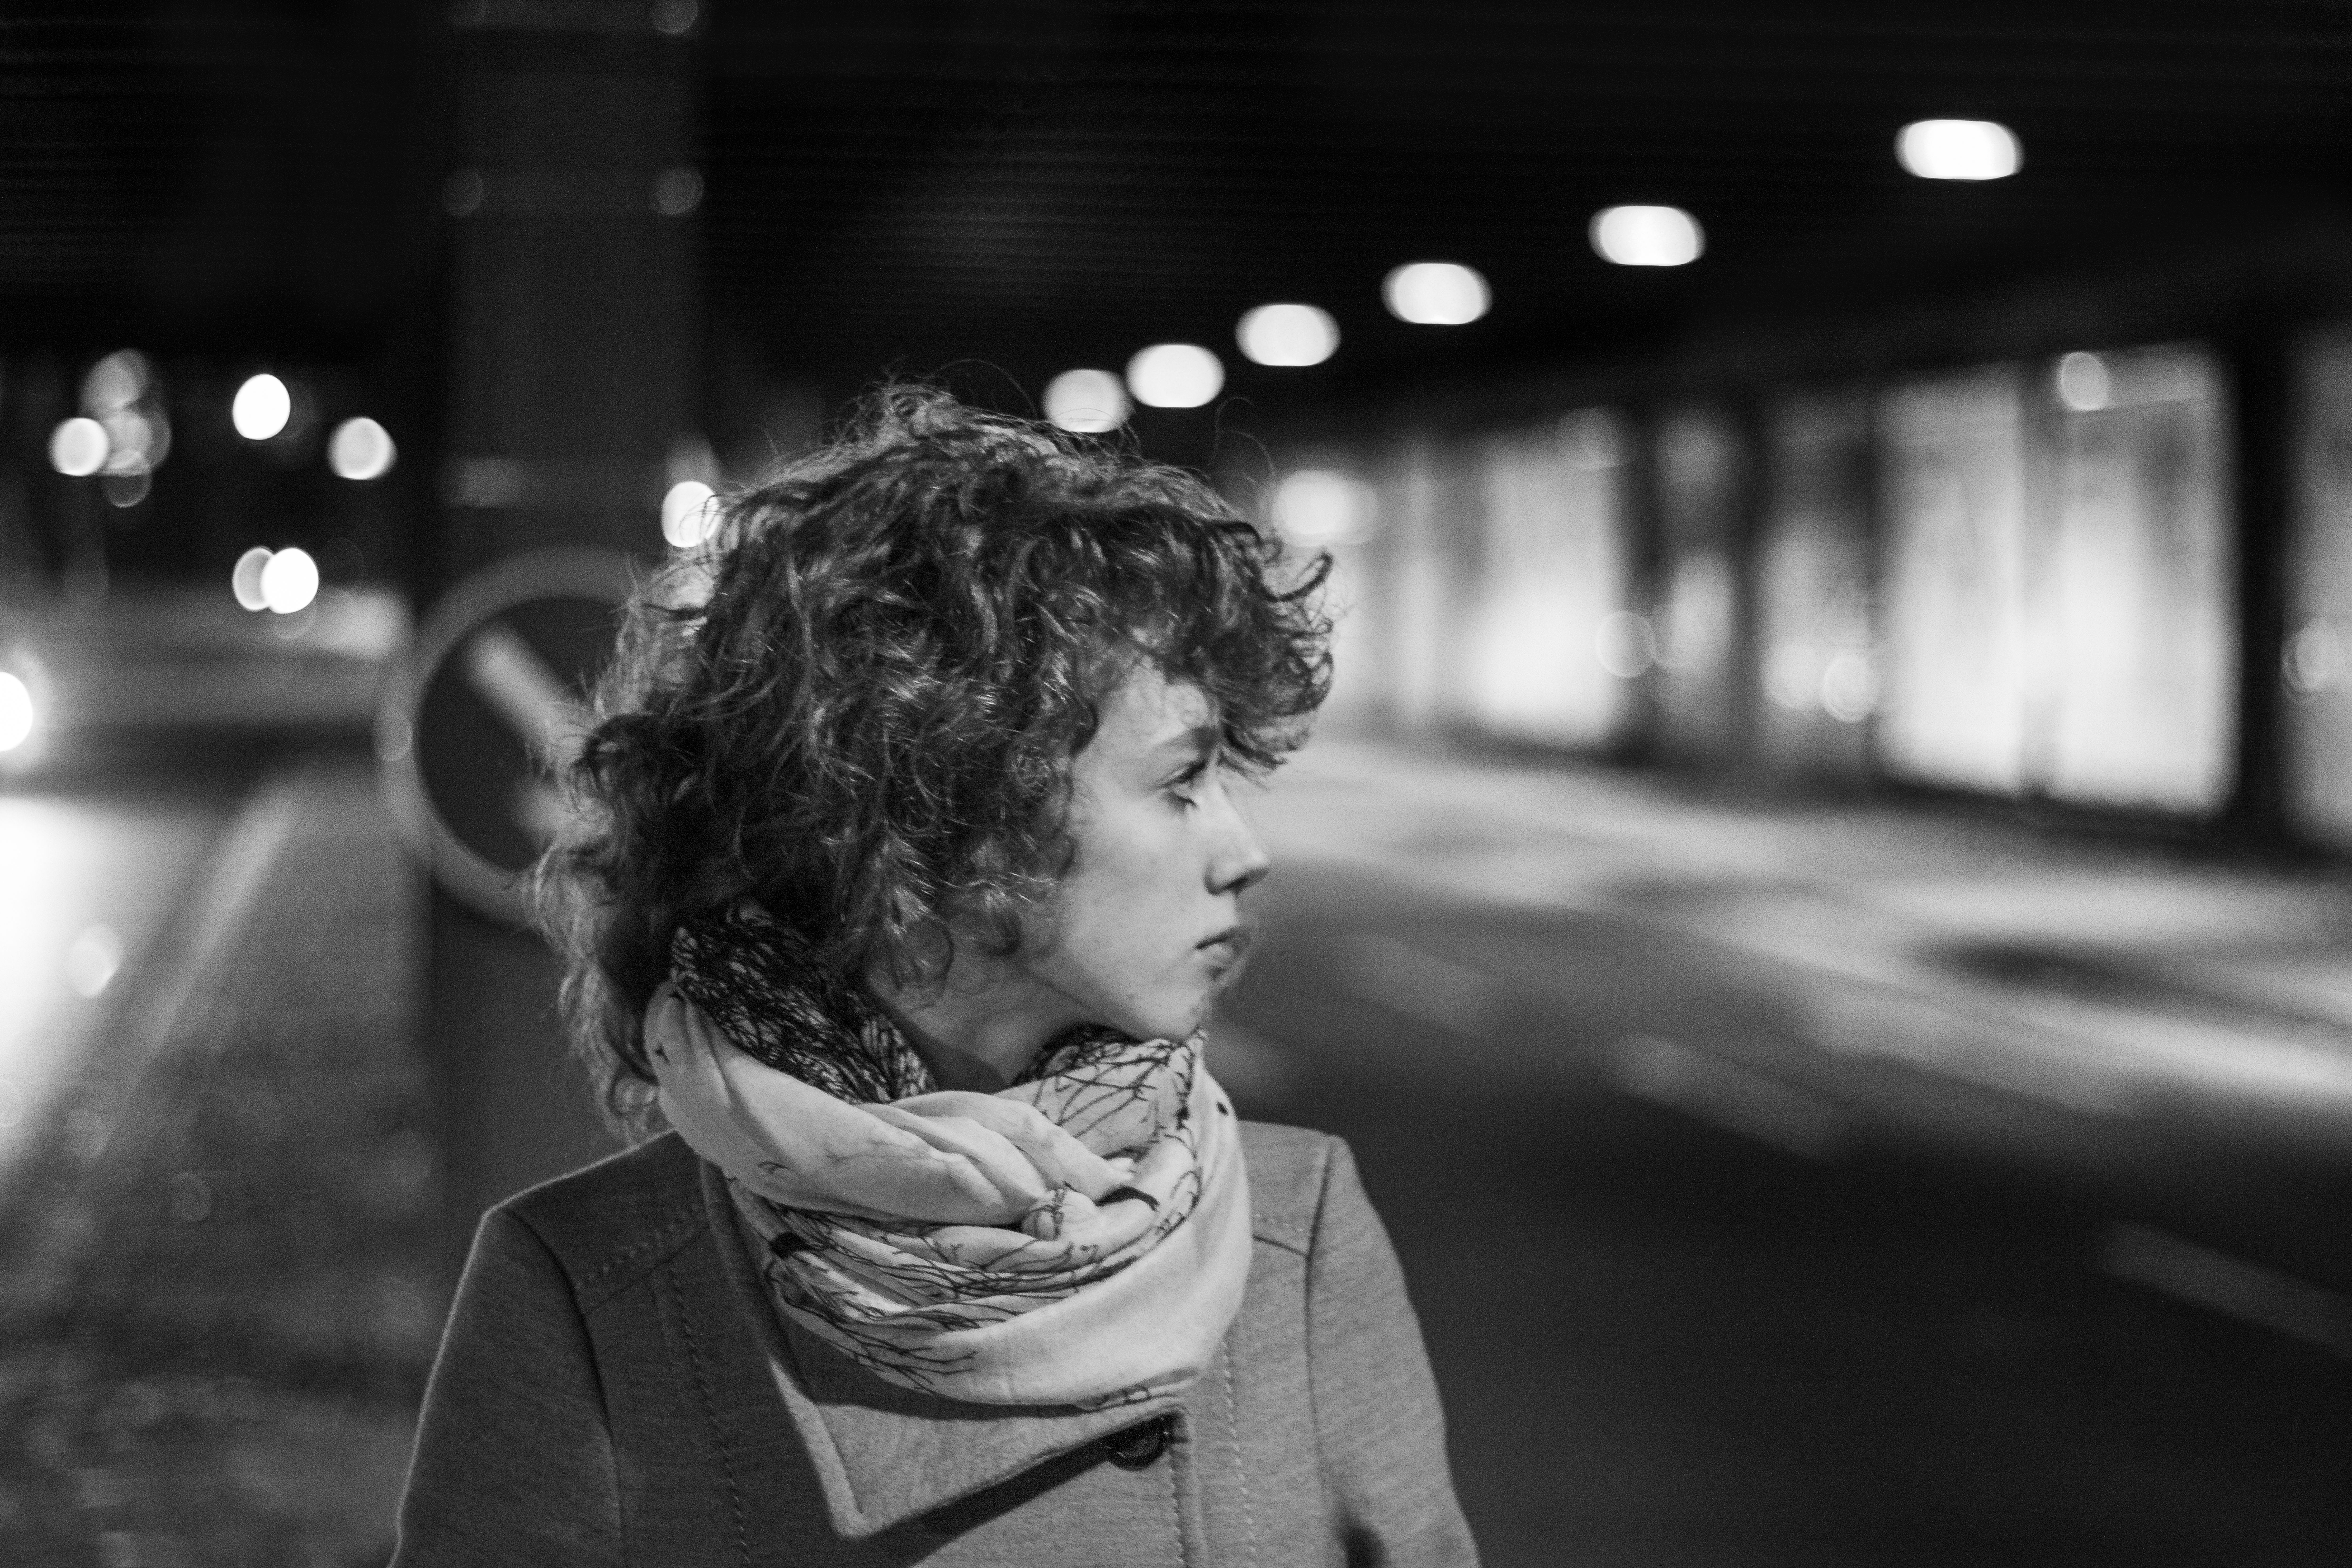
black and white, people, white, street, photography, portrait, canon, darkness, black, monochrome, blackandwhite, art, cool image, photograph, snapshot, surreal, faces, i, emotion, personen, portr t, sch rfentiefe, monochrome photography, portrait photography, film noir, single lens reflex camera